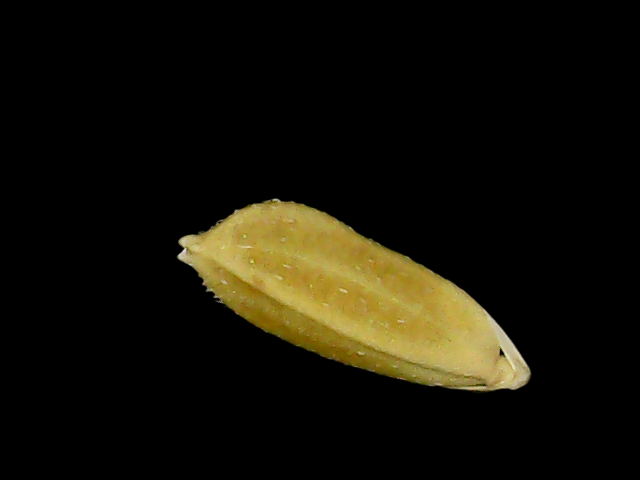
Rice variety: Bd95